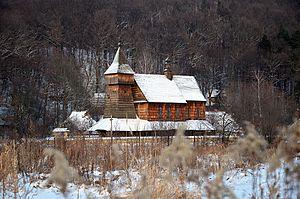
Le bardeau, tavaillon ou tavillon est une tuile de bois servant de revêtement sur les toitures et les façades. Un couvrement de tavaillons sert à la fois d'isolant thermique traditionnel et de protection contre les intempéries. Il est répandu dans de très nombreuses régions du monde, en particulier dans le massif du Jura, les Alpes, les Pyrénées, la Creuse, mais aussi l'île de la Réunion et la Corse.